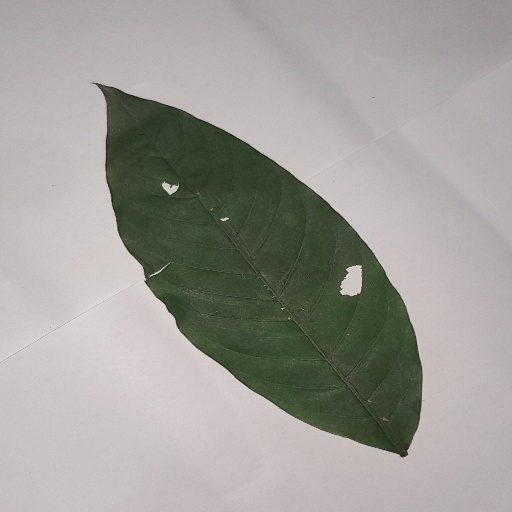
Species: HariTaki
Leaf condition: Shot Hole